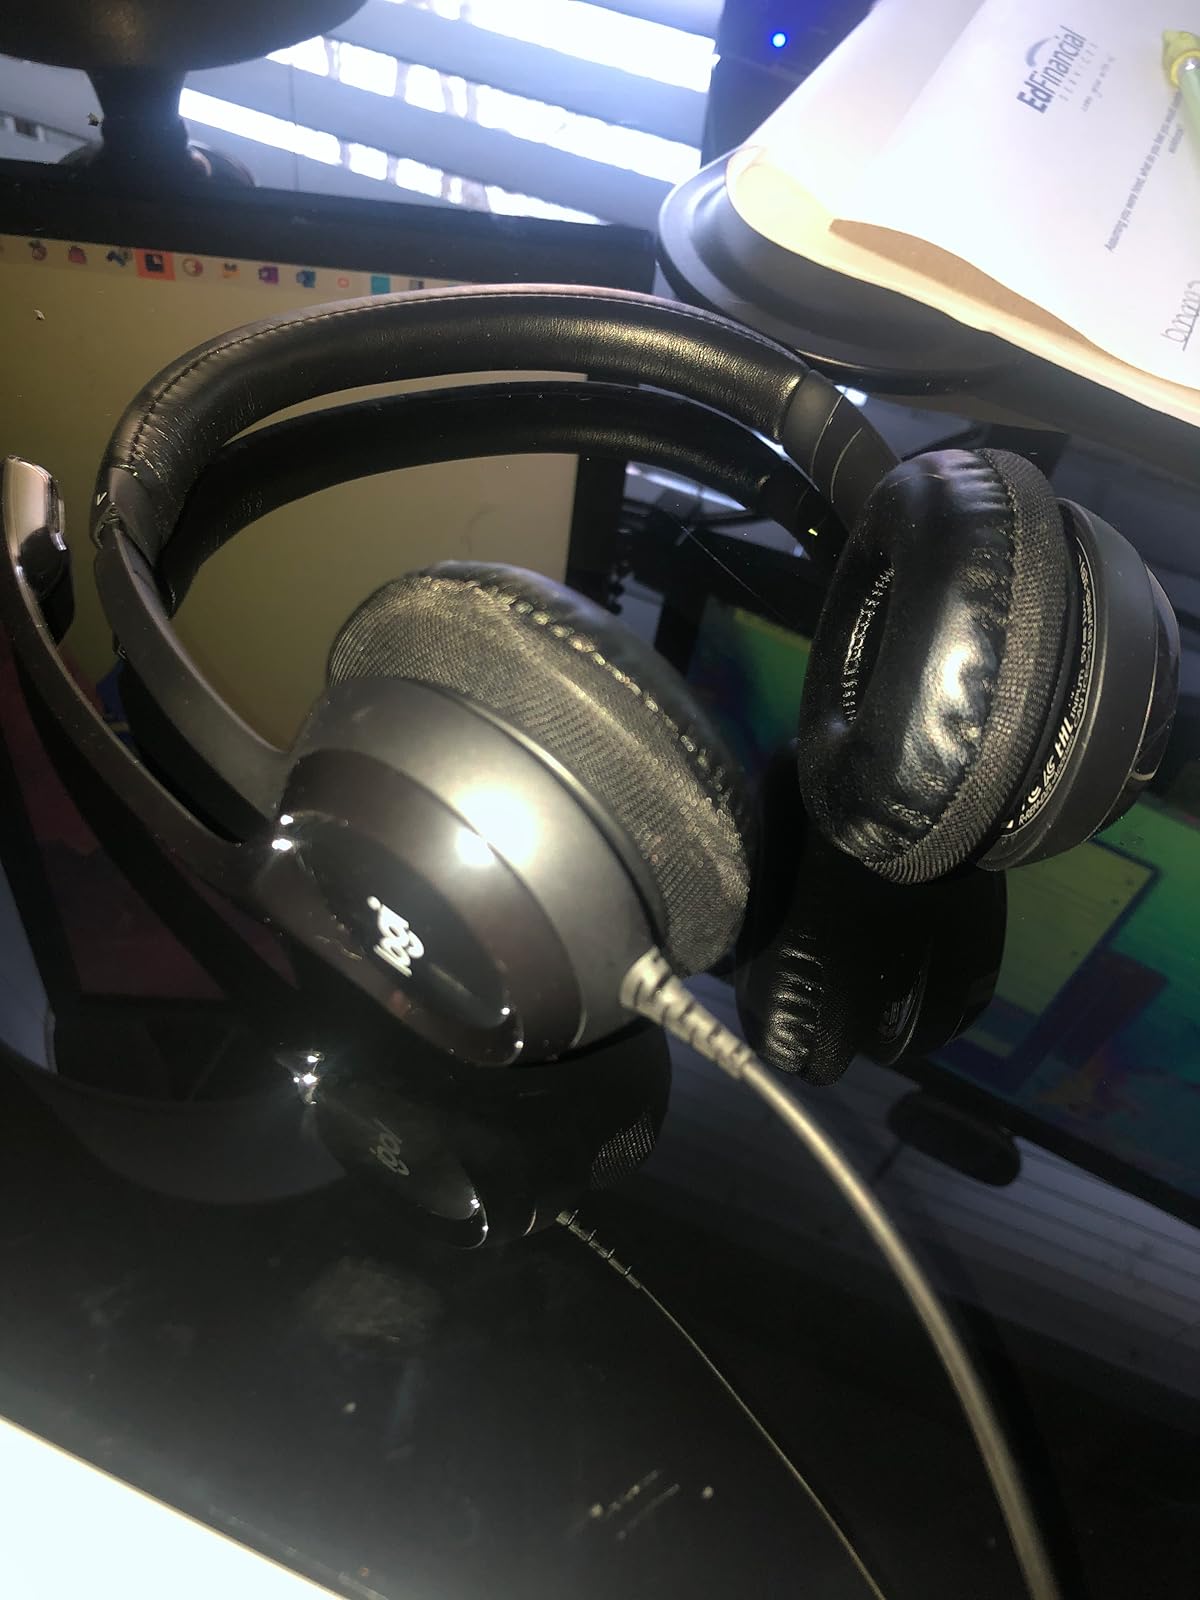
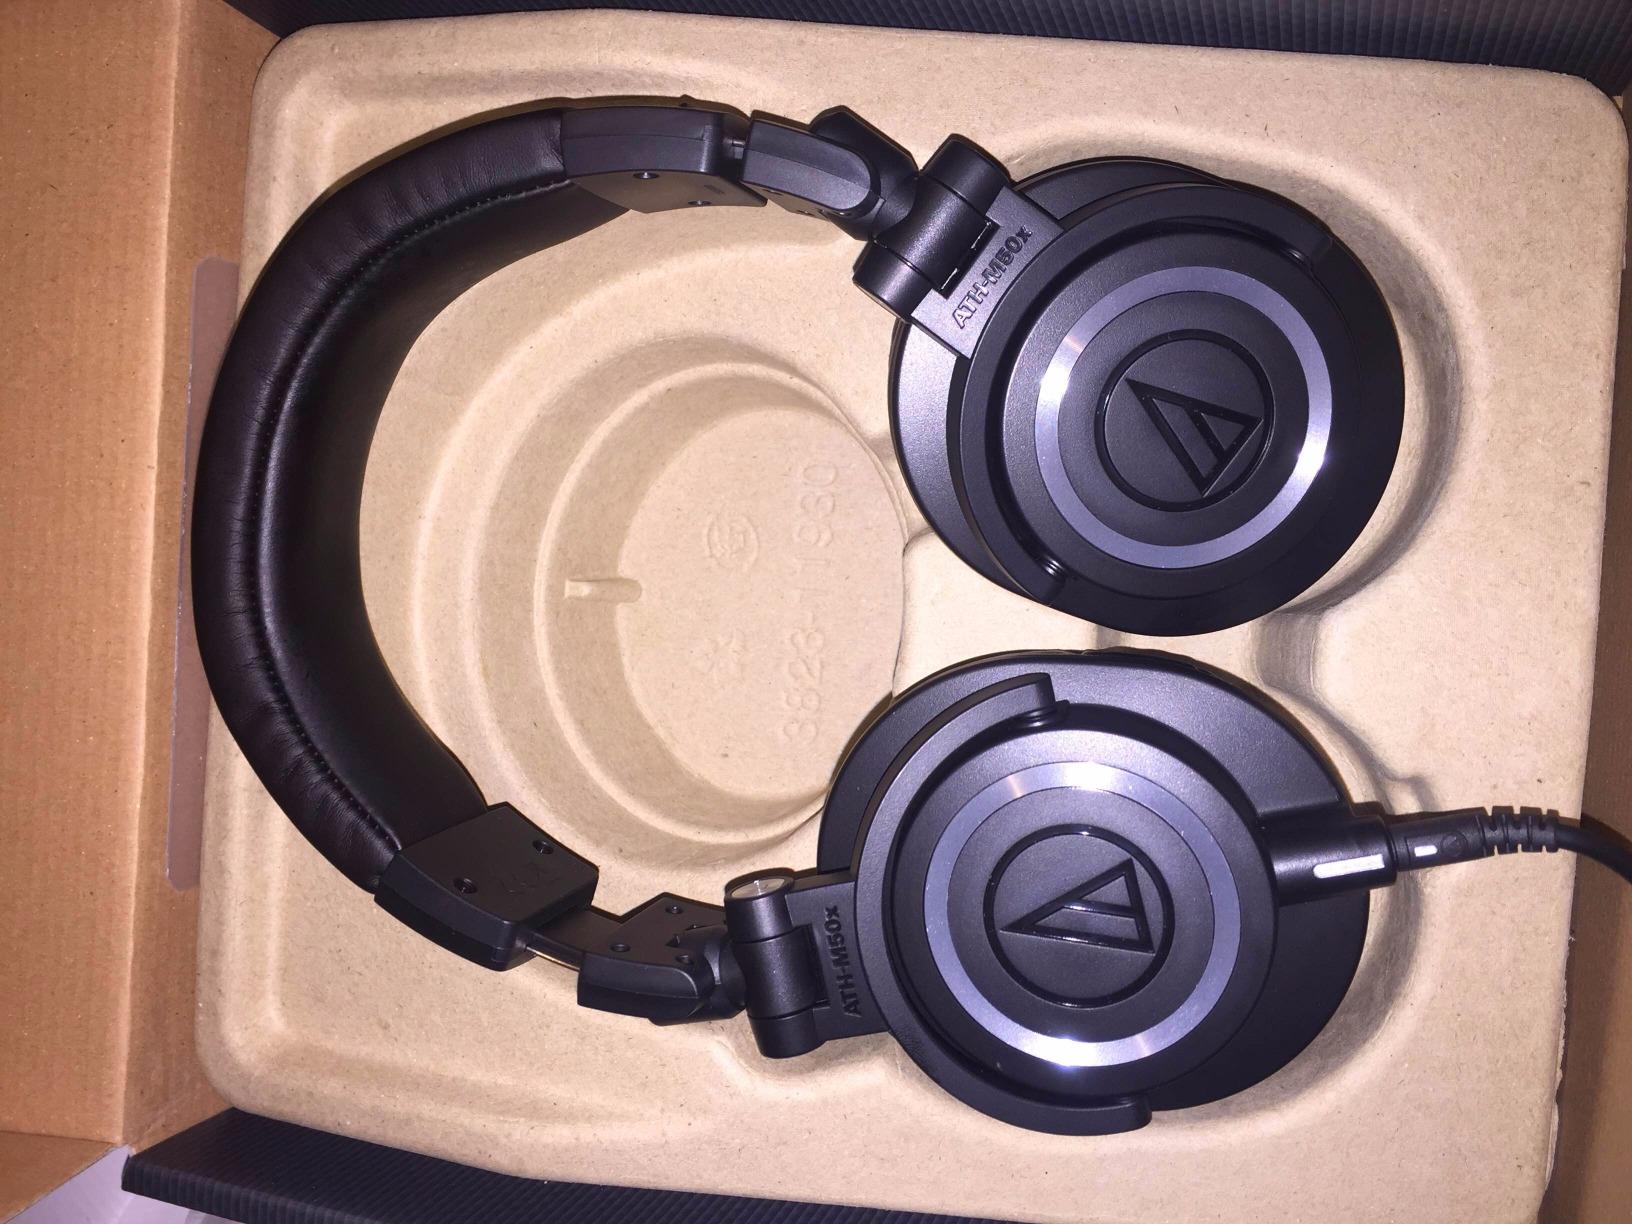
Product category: headphones
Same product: no